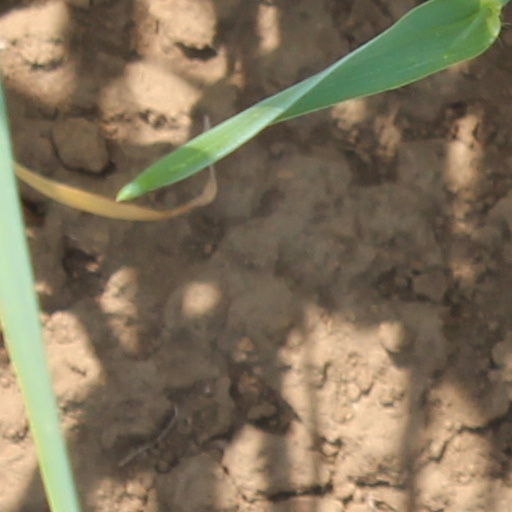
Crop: wheat